John Wetzel (basketball)

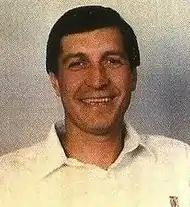
Wetzel in 1987

John Francis Wetzel (born October 22, 1944) is an American former professional basketball player and coach. A 6'5" guard, he attended Wilson Memorial High School in Fishersville, VA, and played collegiately at Virginia Tech and was selected by the Los Angeles Lakers in the 8th round of the 1966 NBA draft. Over a seven-year career, Wetzel played for three teams: the Lakers, the Phoenix Suns, and the Atlanta Hawks. He later coached the Suns during the 1987-88 NBA season. He served as an assistant for several other teams, retiring from basketball in 2004. Wetzel currently splits time in Tucson, Arizona and Maui, Hawaii.